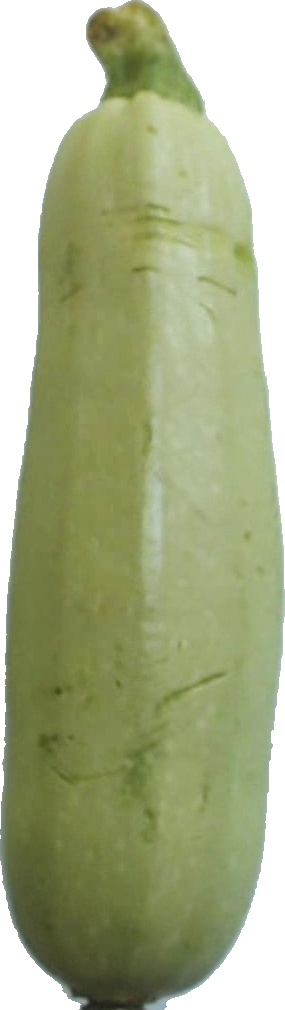
Label: zucchini_1